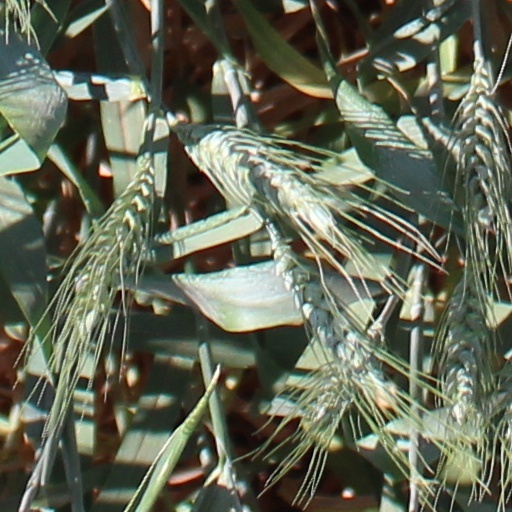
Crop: wheat